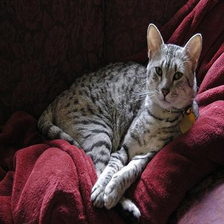
Species: cat
Breed: Egyptian Mau